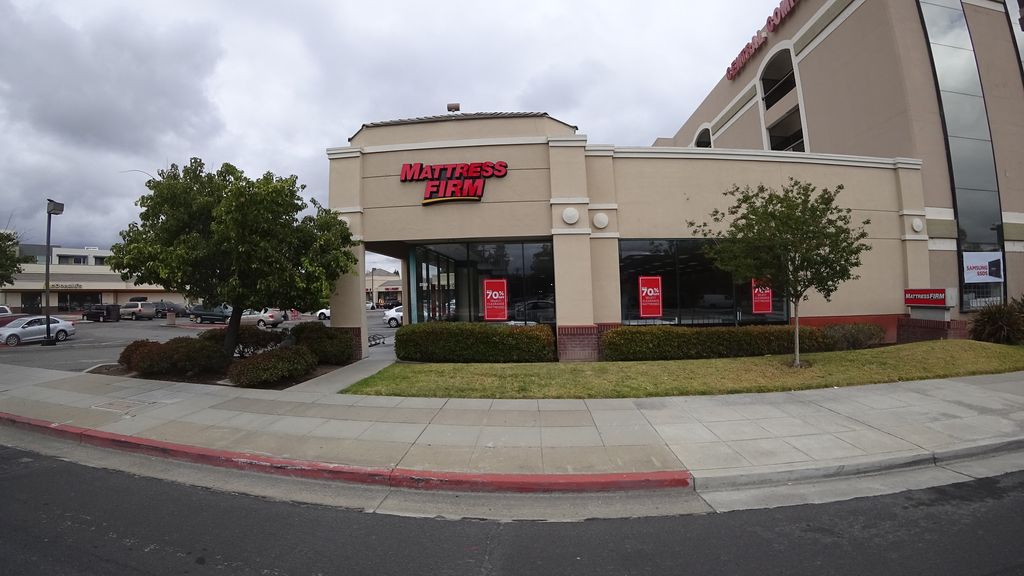
Feature: Storefront
City: Santa Clara
State: California
Country: United States
Date: 2018-05-25T11:48:32+00:00
Coordinates: 37.323, -121.968